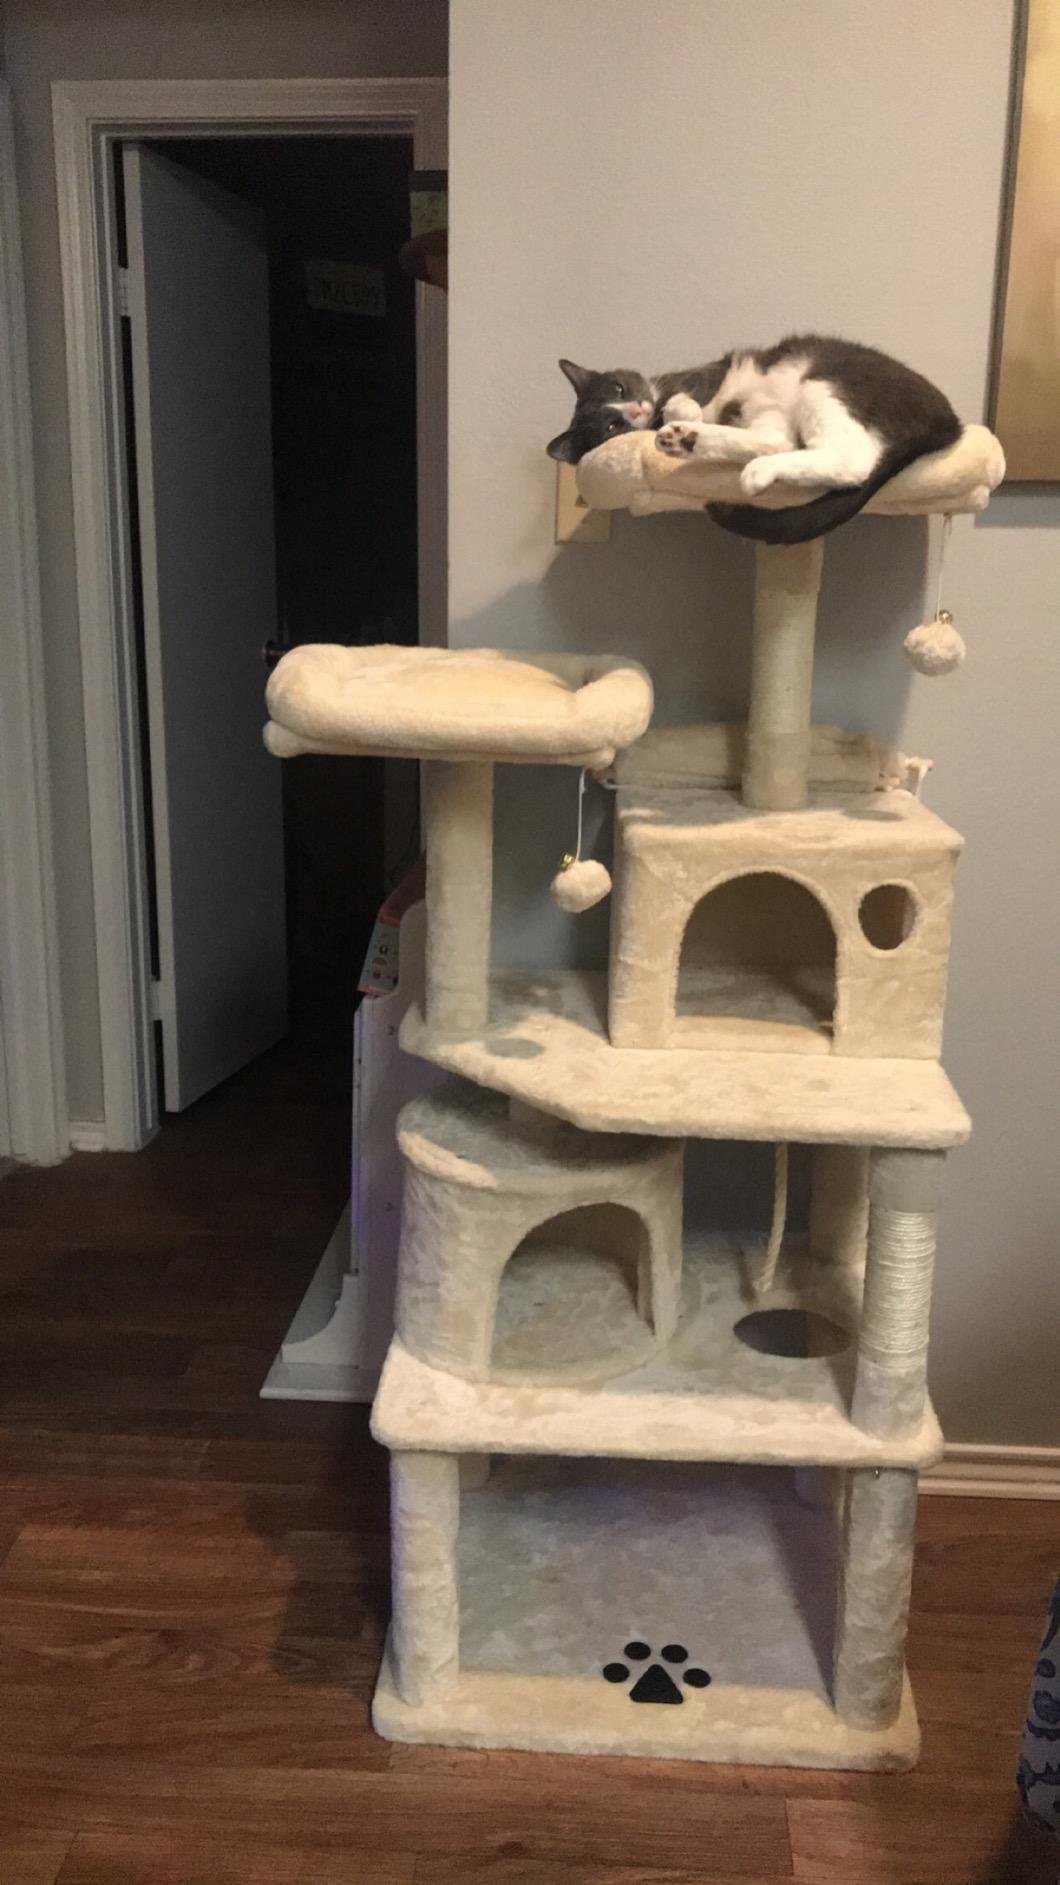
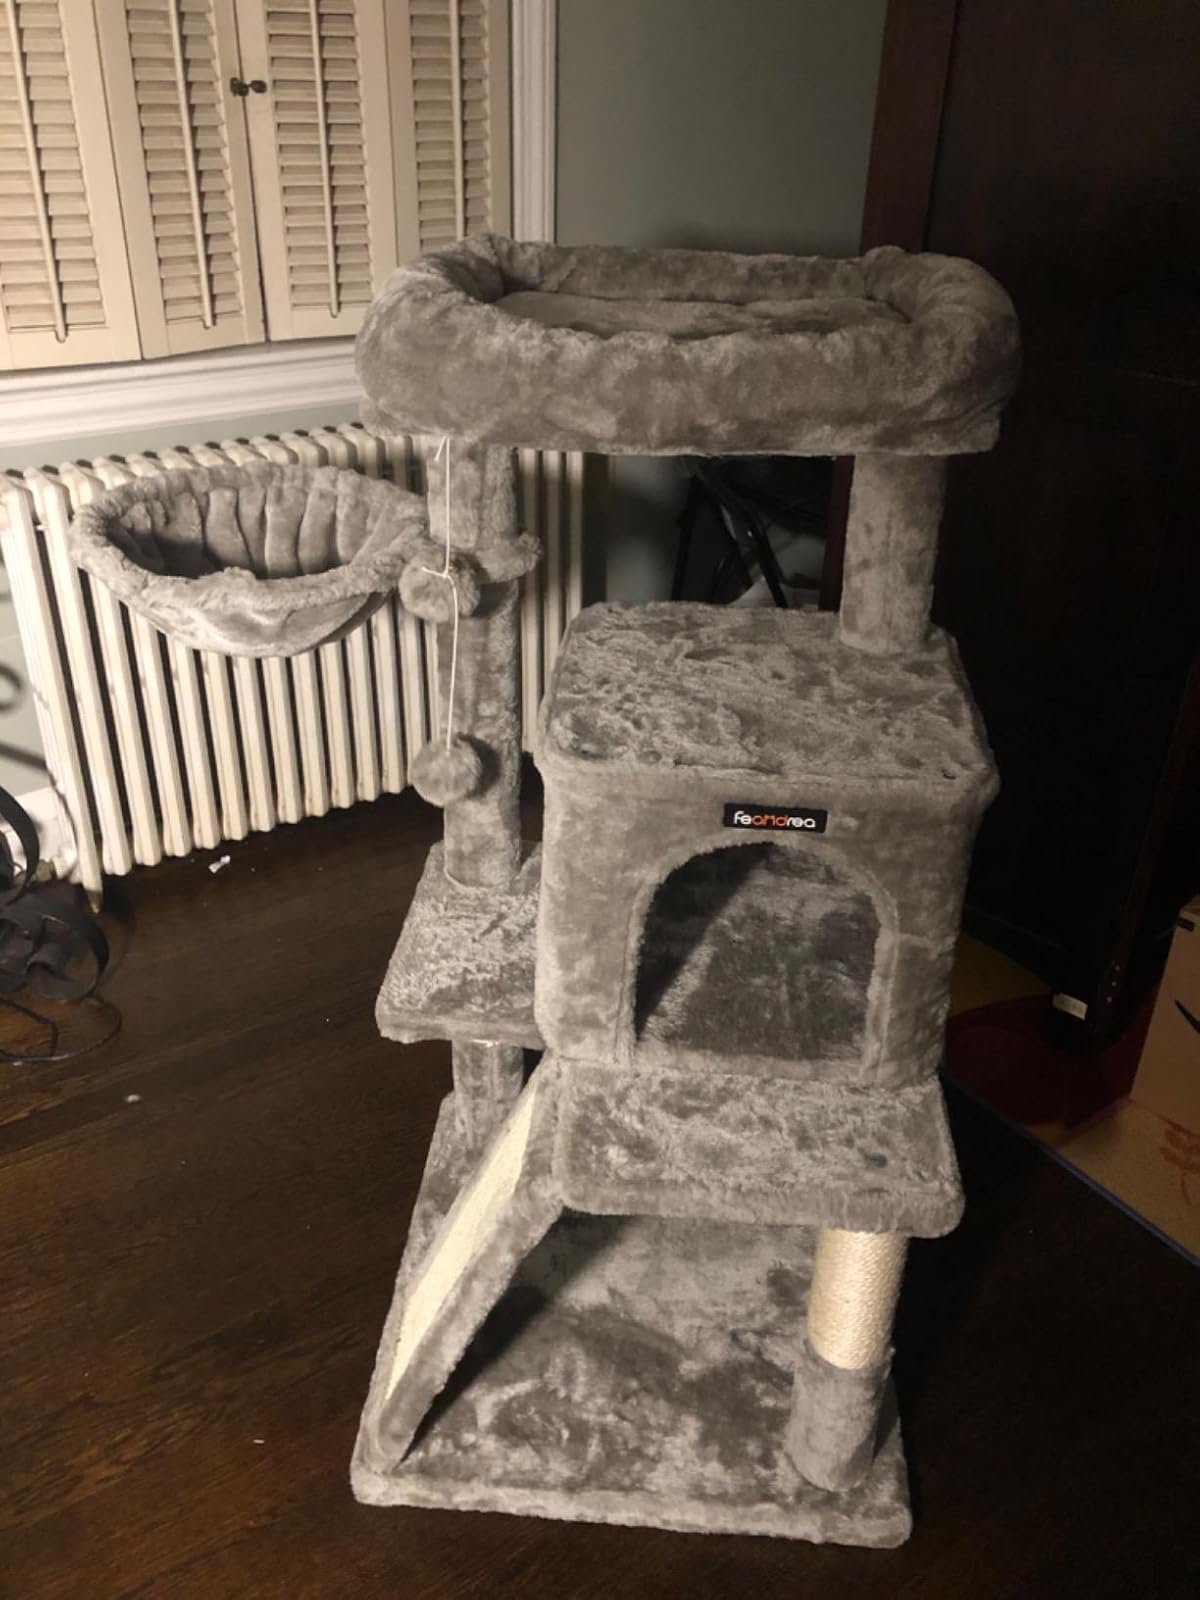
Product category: items_cat tree
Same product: no